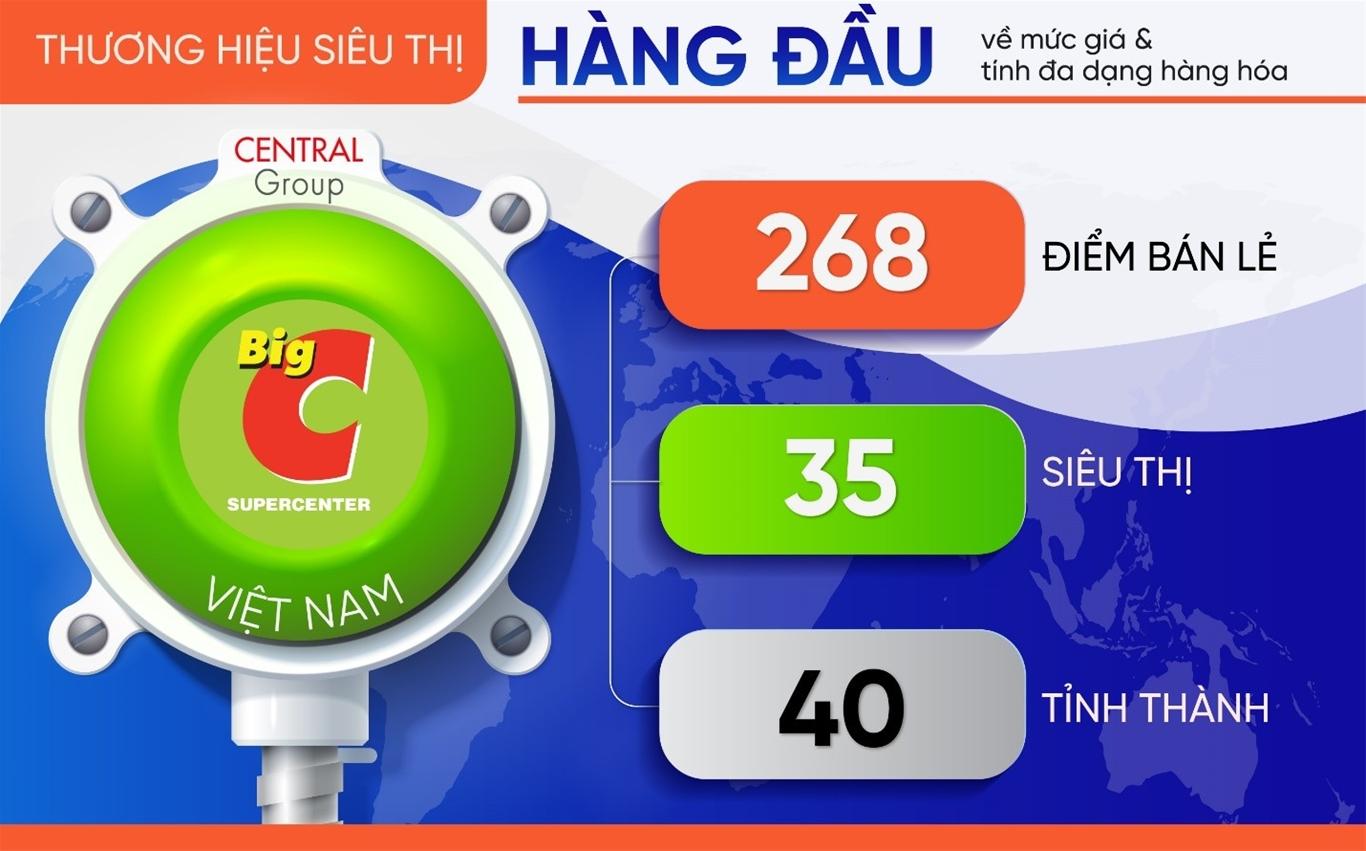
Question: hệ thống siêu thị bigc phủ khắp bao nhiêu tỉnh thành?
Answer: hệ thống siêu thị bigc phủ khắp 40 tỉnh thành